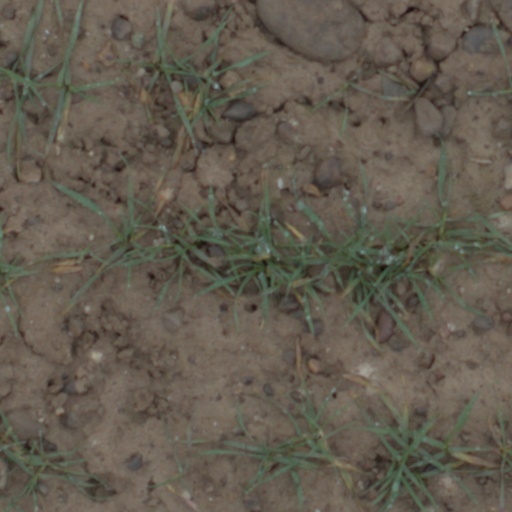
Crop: wheat